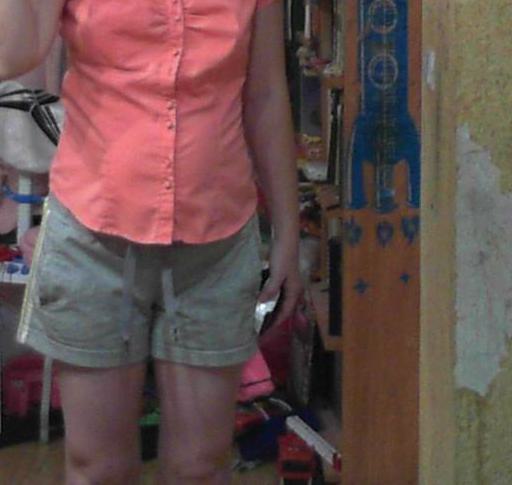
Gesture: no_gesture